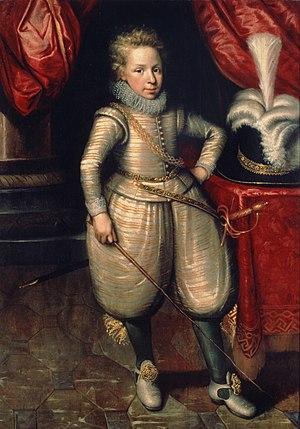
Willem de Nassau, chevalier de LaLecq, était un militaire hollandais. né en 1601 et mort à Groenlo le 18 août 1627.